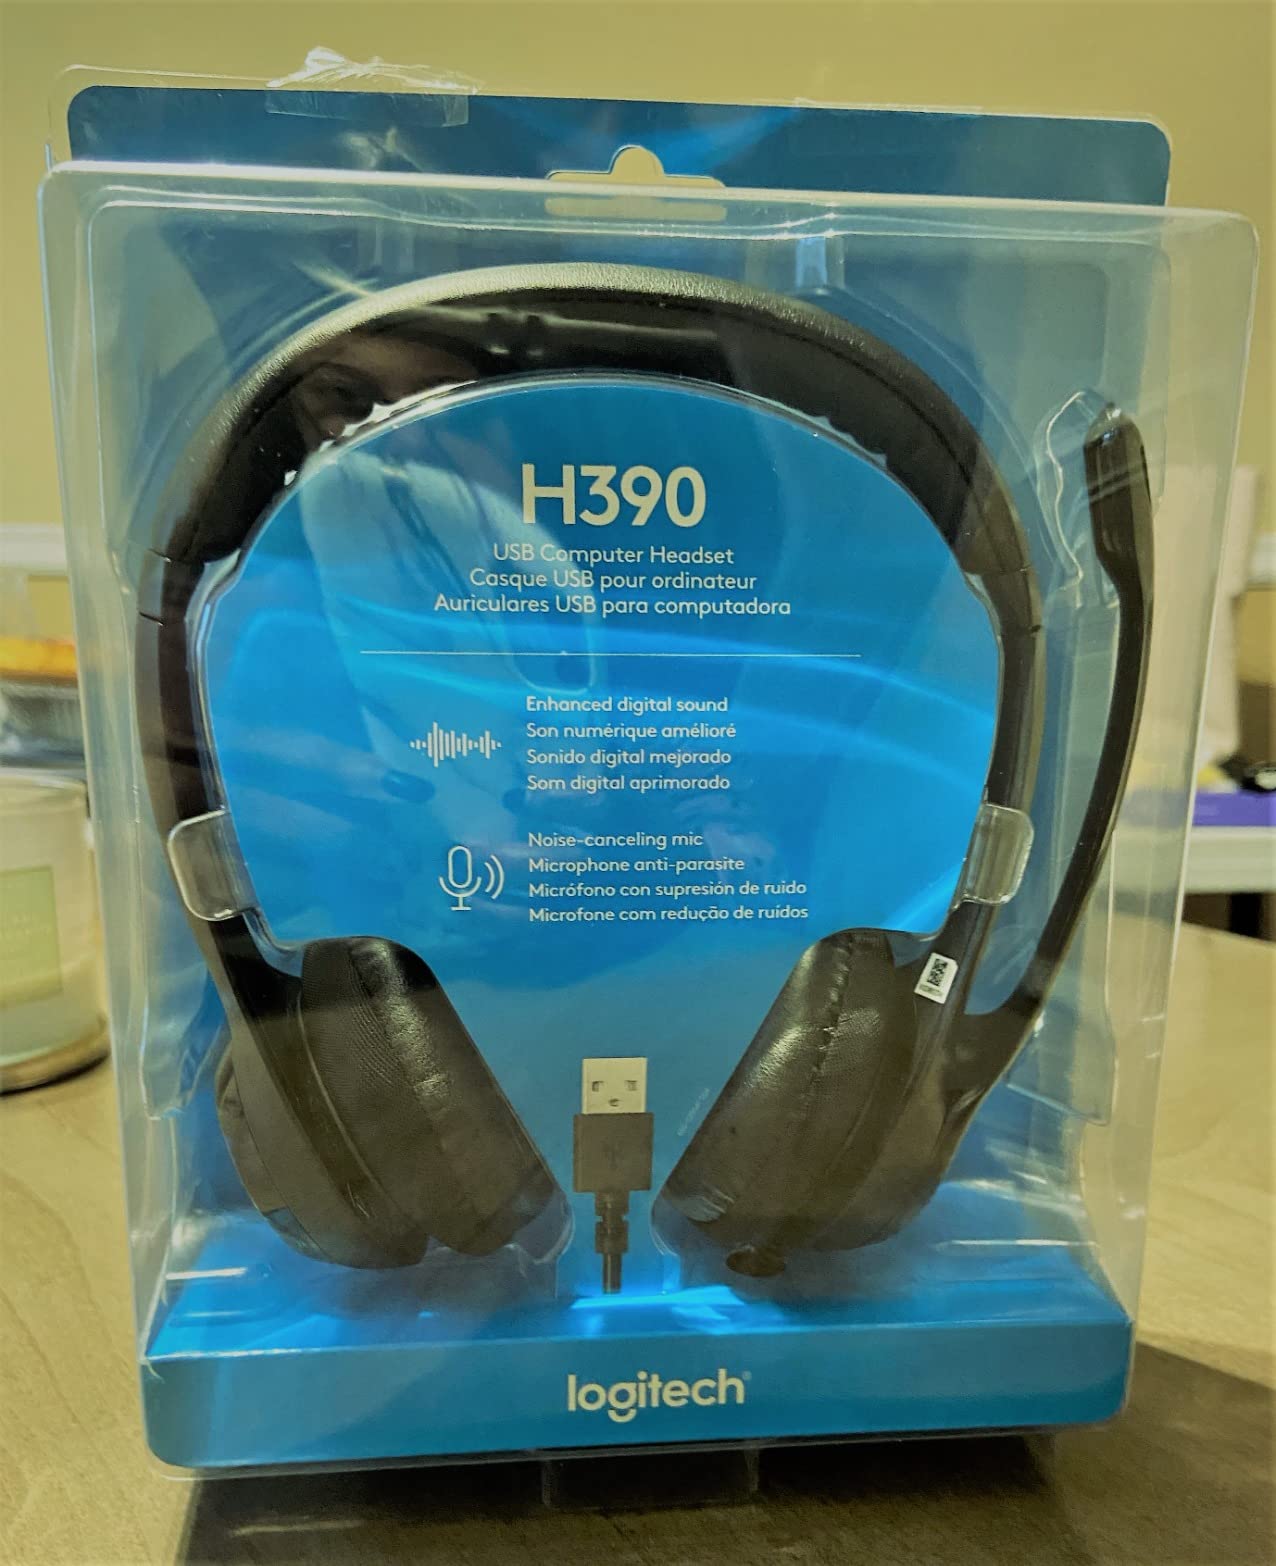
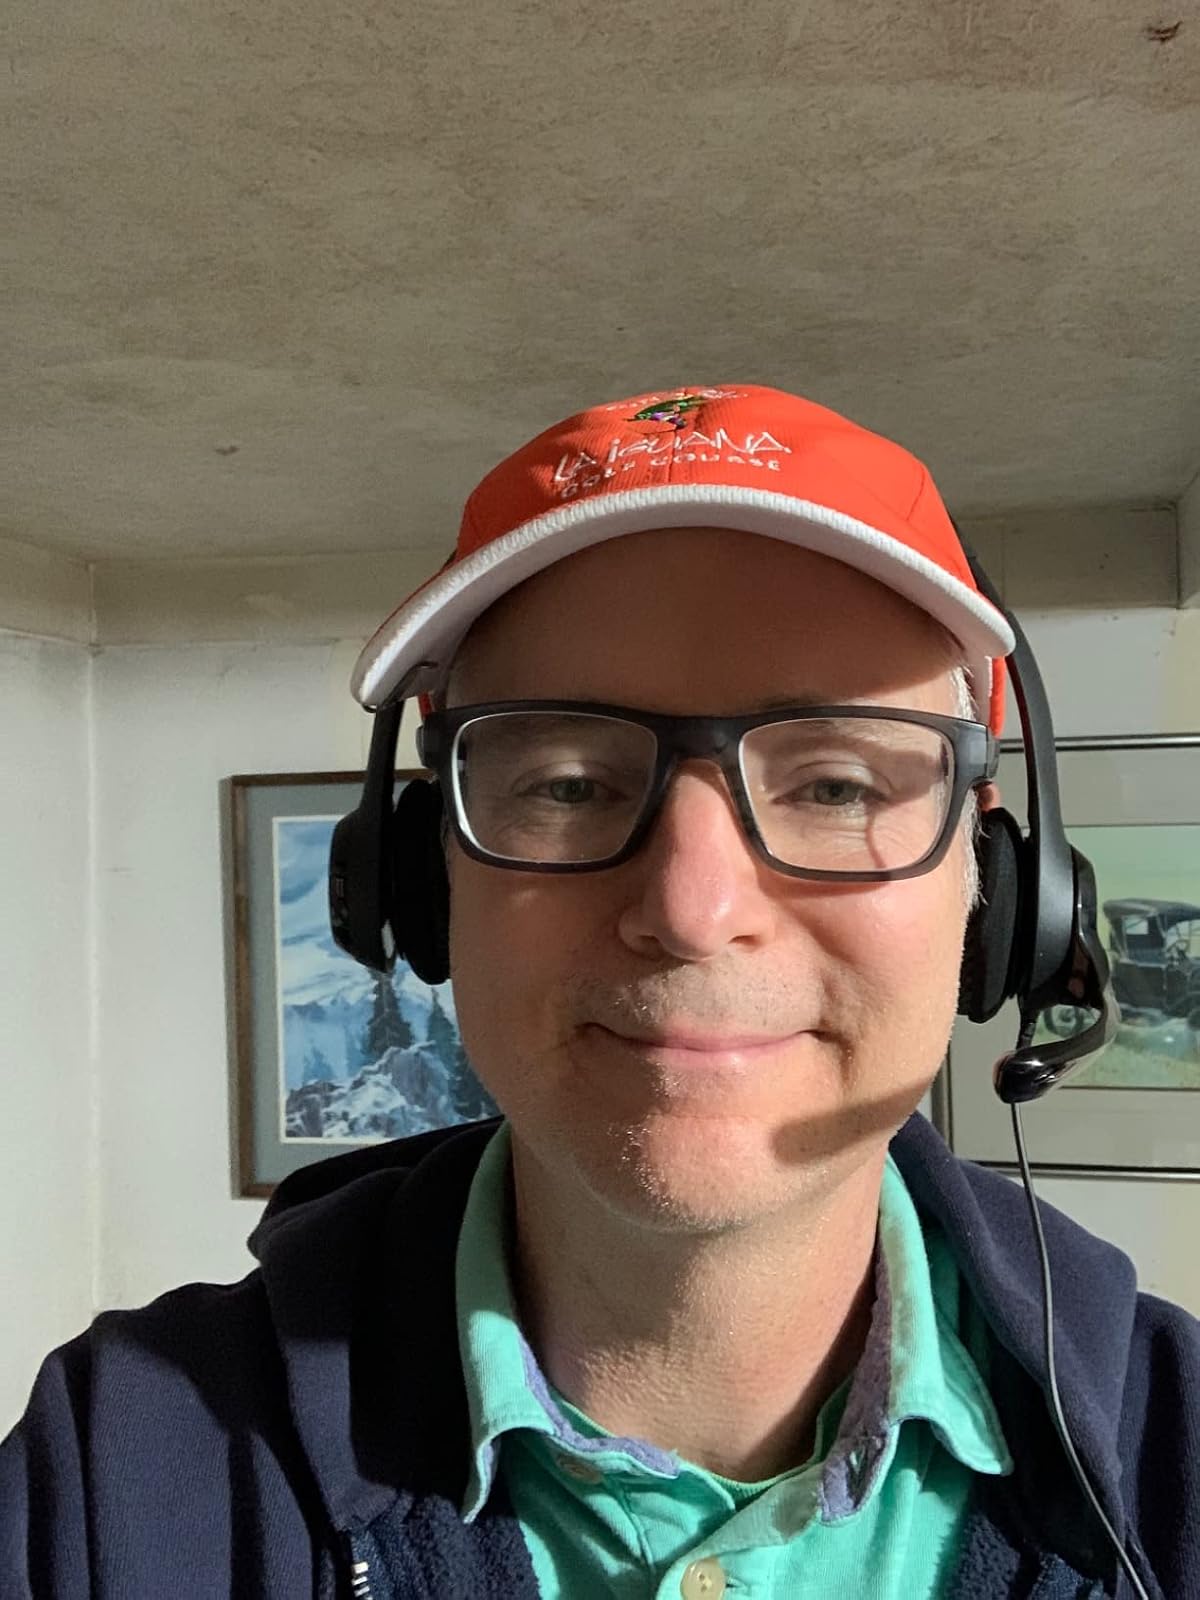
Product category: headphones
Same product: yes